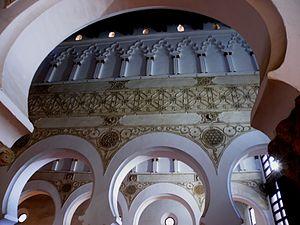
Santa María la Blanca est un ancien lieu de culte juif construit en 1180, puis catholique et aujourd'hui un musée, situé dans la ville espagnole de Tolède. Construite au XIIᵉ siècle afin de servir de synagogue, elle fut transformée en église après les pogroms du XIVᵉ siècle.